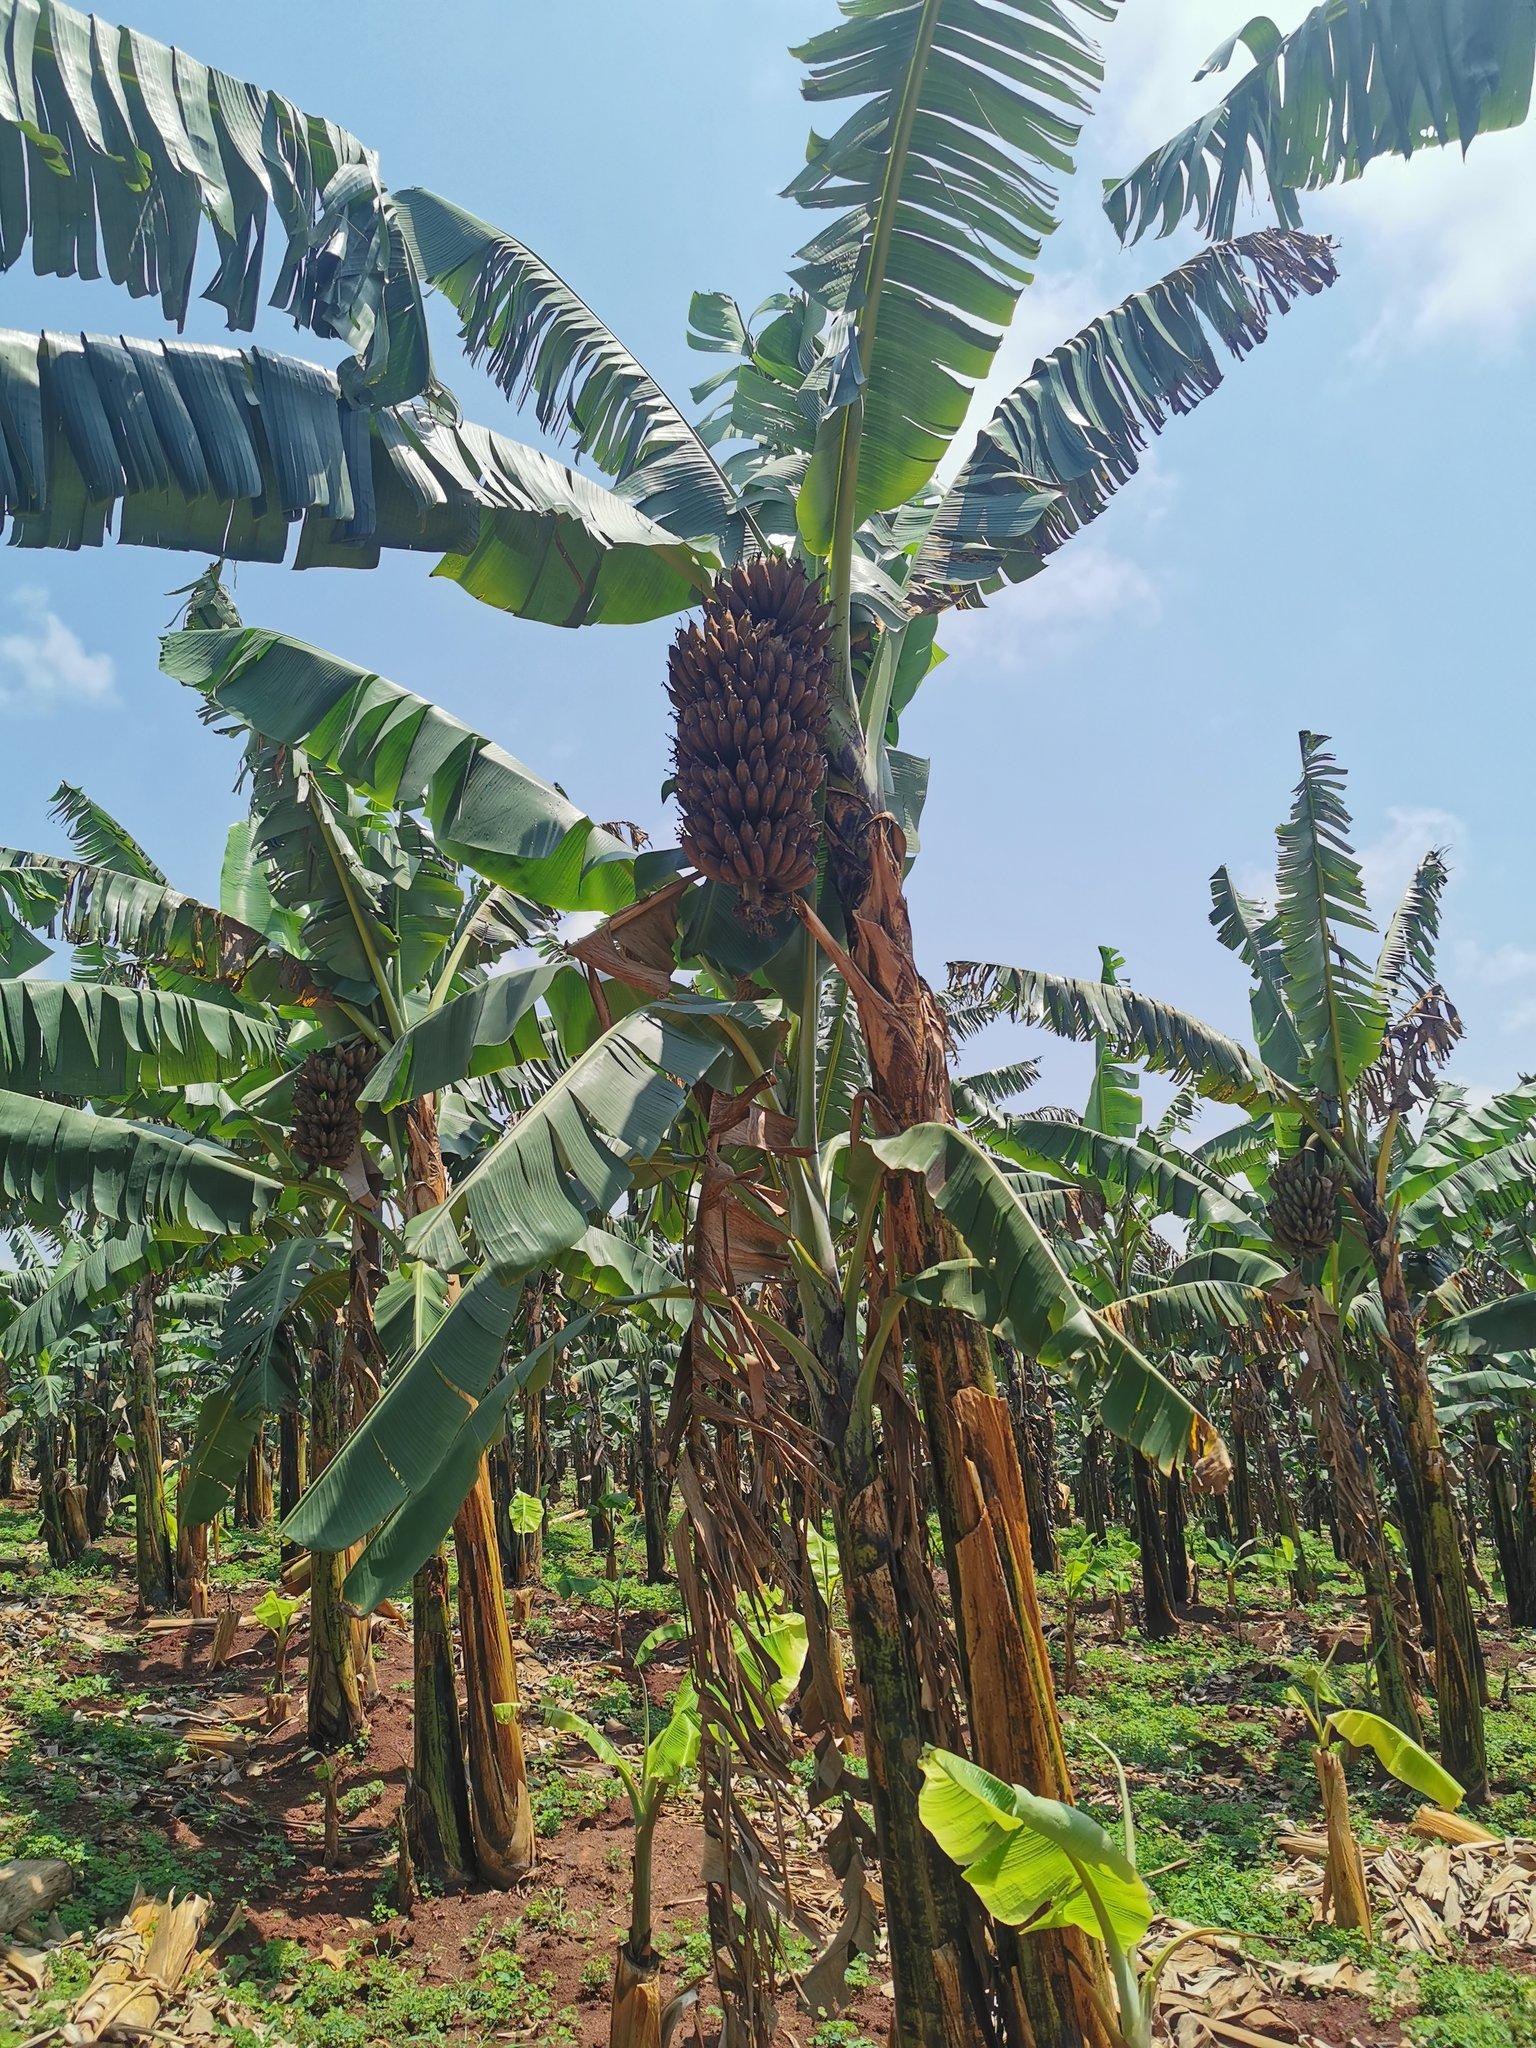
Katika shamba kubwa la migomba mirefu, iliyozaa mikungu ya ndizi, ambapo bado haijakomaa ikiwa inasubiriwa iweze kukomaa na kuvunwa, ili iweze kupelekwa sokoni kwa ajili ya kuuzwa.